Deacon Jones (infielder)

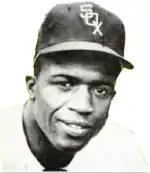
Jones in 1963

In his 11-year minor-league career (1955–56; 1959–67; 1969), Jones with 154 home runs and a slugging percentage . His big-league experience consisted of 60 plate appearances and he (14 hits in 49 at bats) with one home run (hit off Jim Hannan of the Washington Senators on September 28, 1963) and 10 runs batted in. A great natural hitter, Jones still holds the Midwest League record for the highest single-season batting average when he for the Dubuque Packers in 1956. He also had 135 hits, smashed 26 homers and had slugging percentage in only 330 at bats.